Christ Church St Laurence

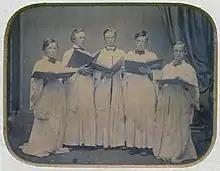
Christ Church St Laurence choristers in surplices, c 1855

The High Mass choir sings on Sunday mornings and major feast days and the Evensong choir on Sunday evenings. Additional choir events include carol services for Advent and Epiphany, and an orchestral Mass on the anniversary of the church's dedication in September. Though the choirs are mainly voluntary, between four and eight choral scholars, who are students or early-career musicians, are paid a stipend. At the Sung Eucharist on Sundays the congregation sings the ordinary, using a variety of musical settings, including some written specially for this service. At all services, hymns are taken from the "New English Hymnal".